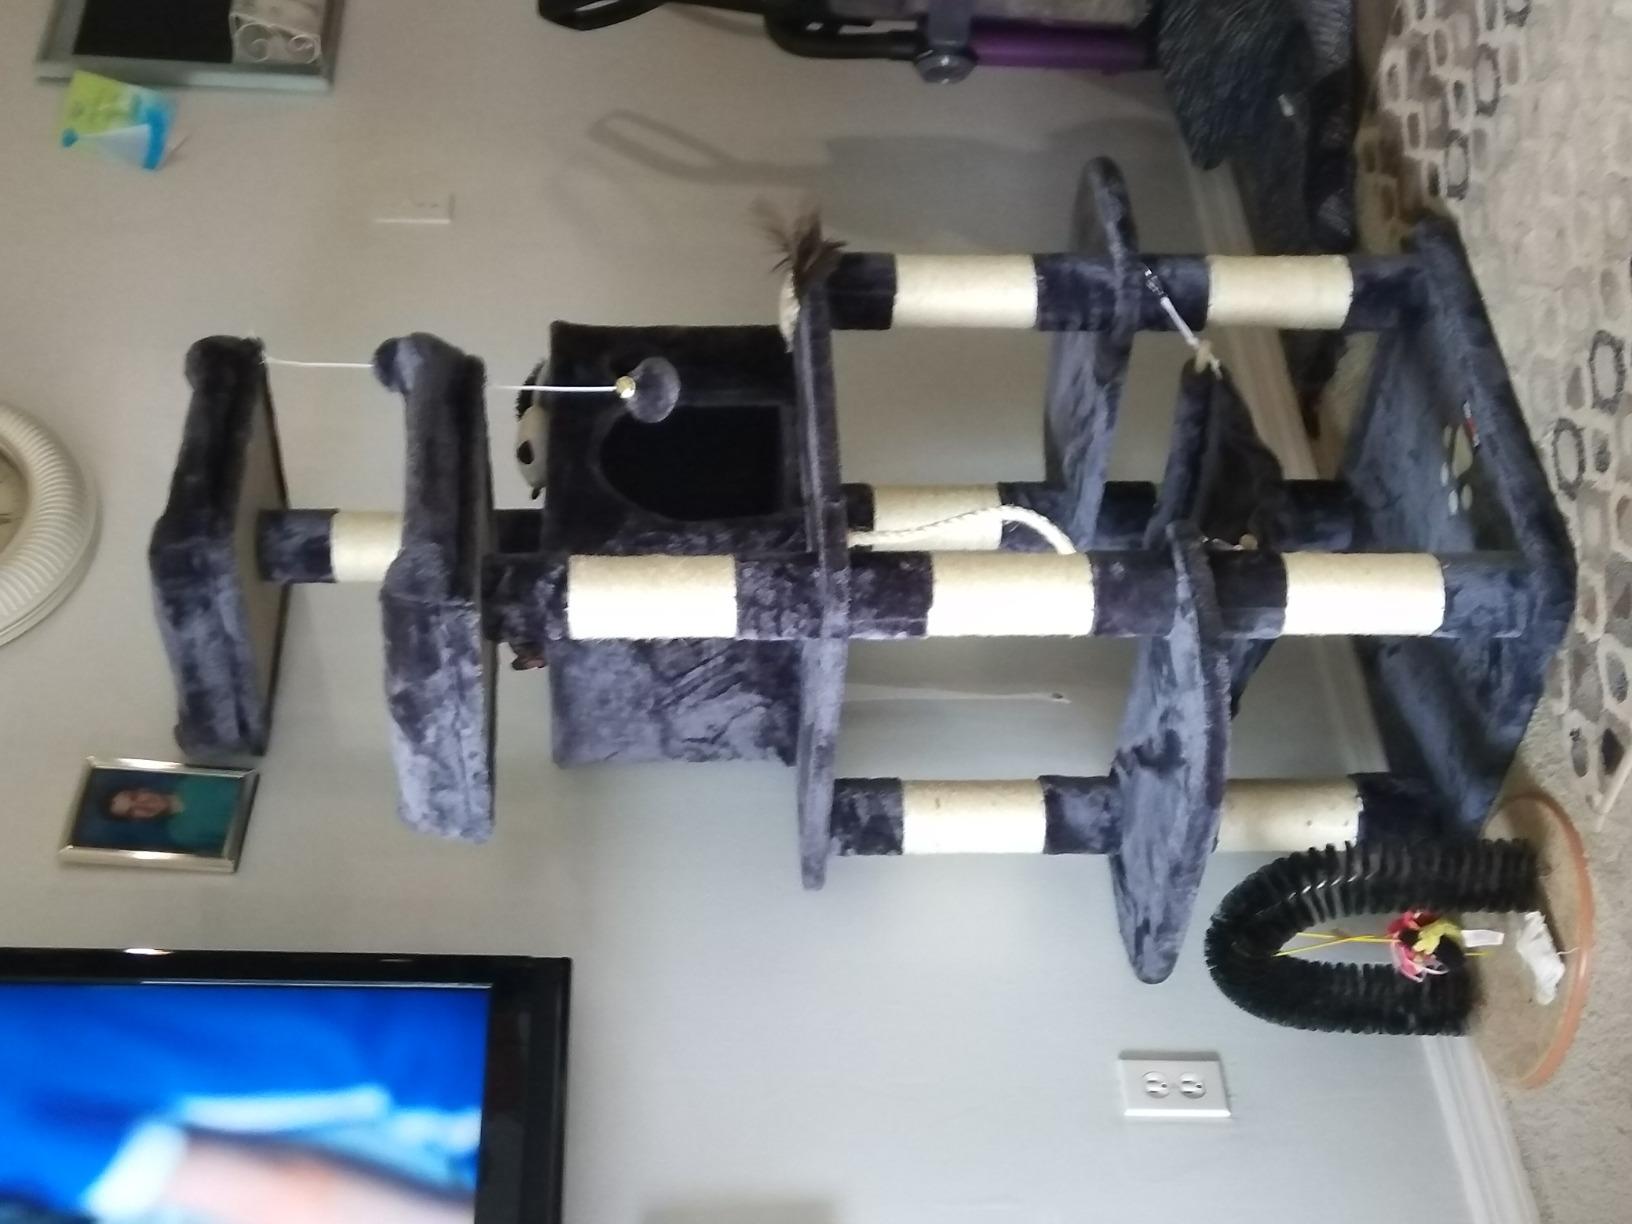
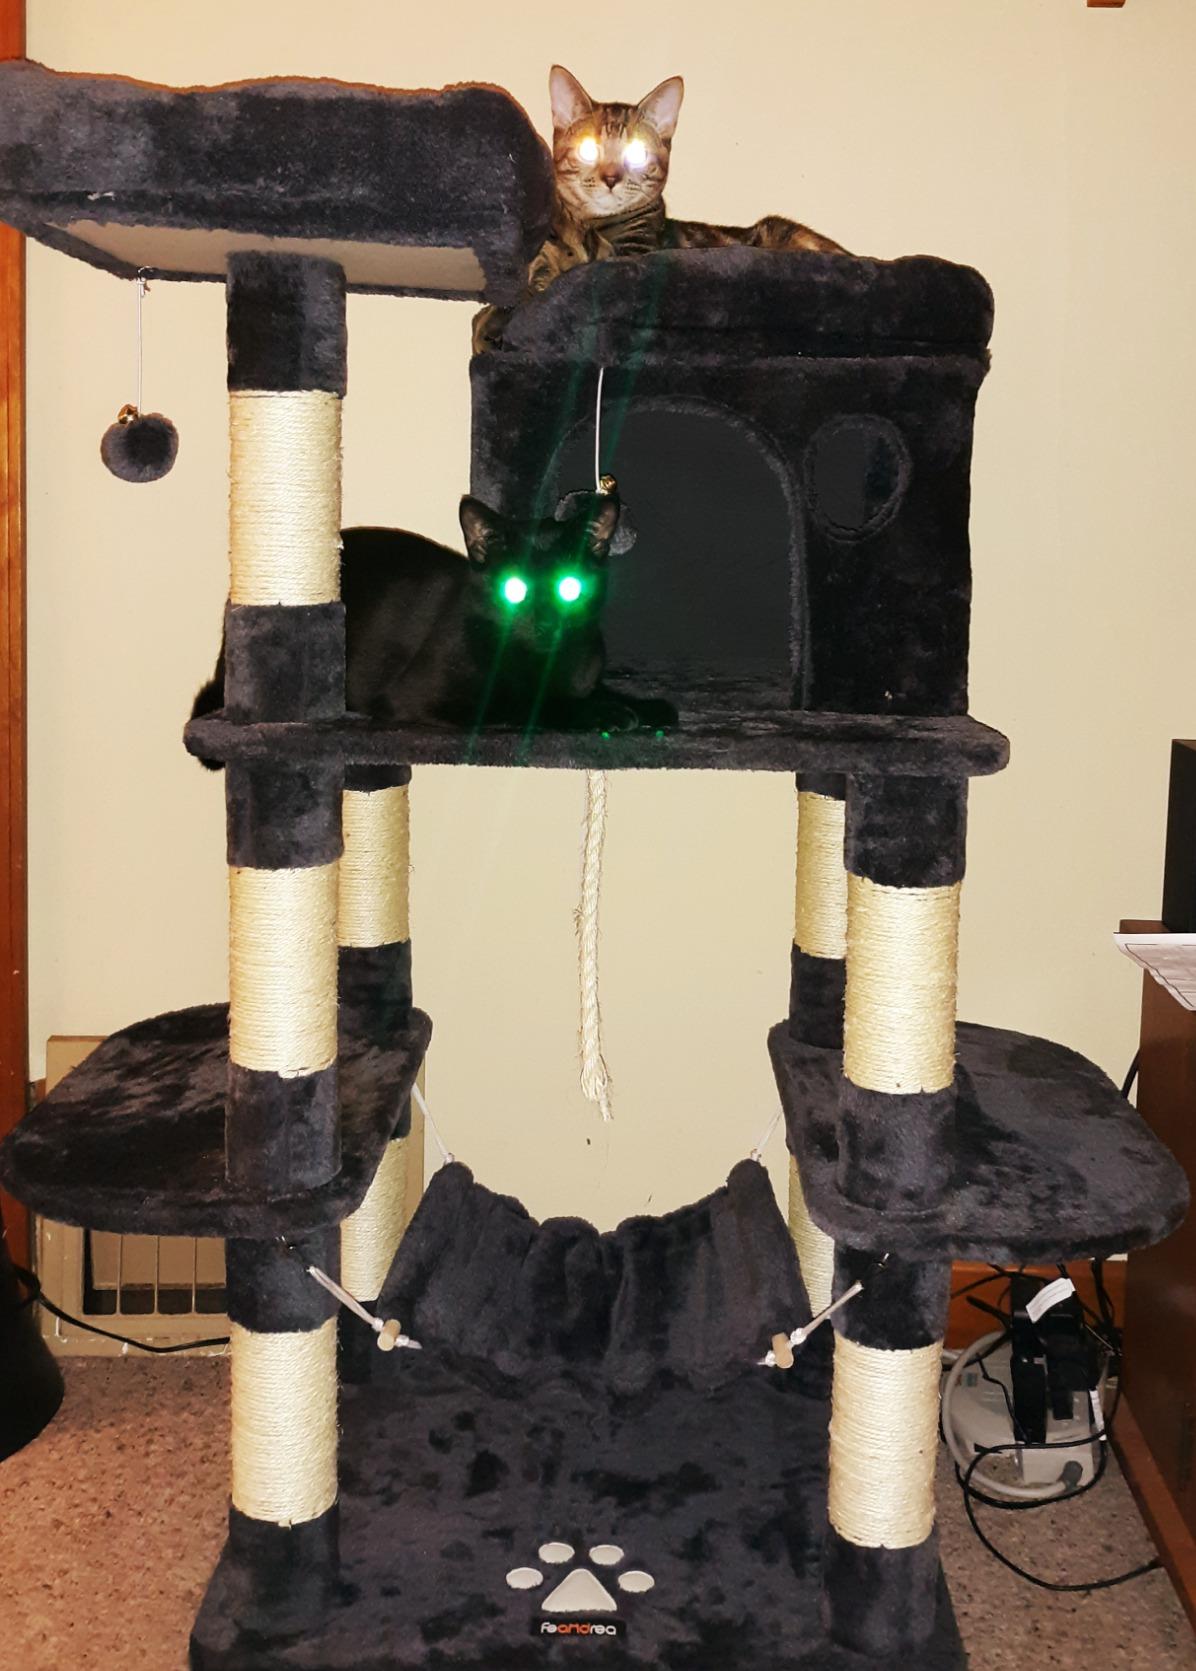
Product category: items_cat tree
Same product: yes